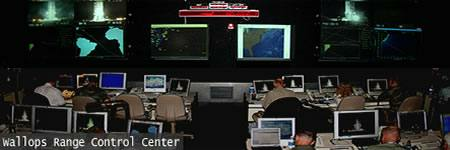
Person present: Yes